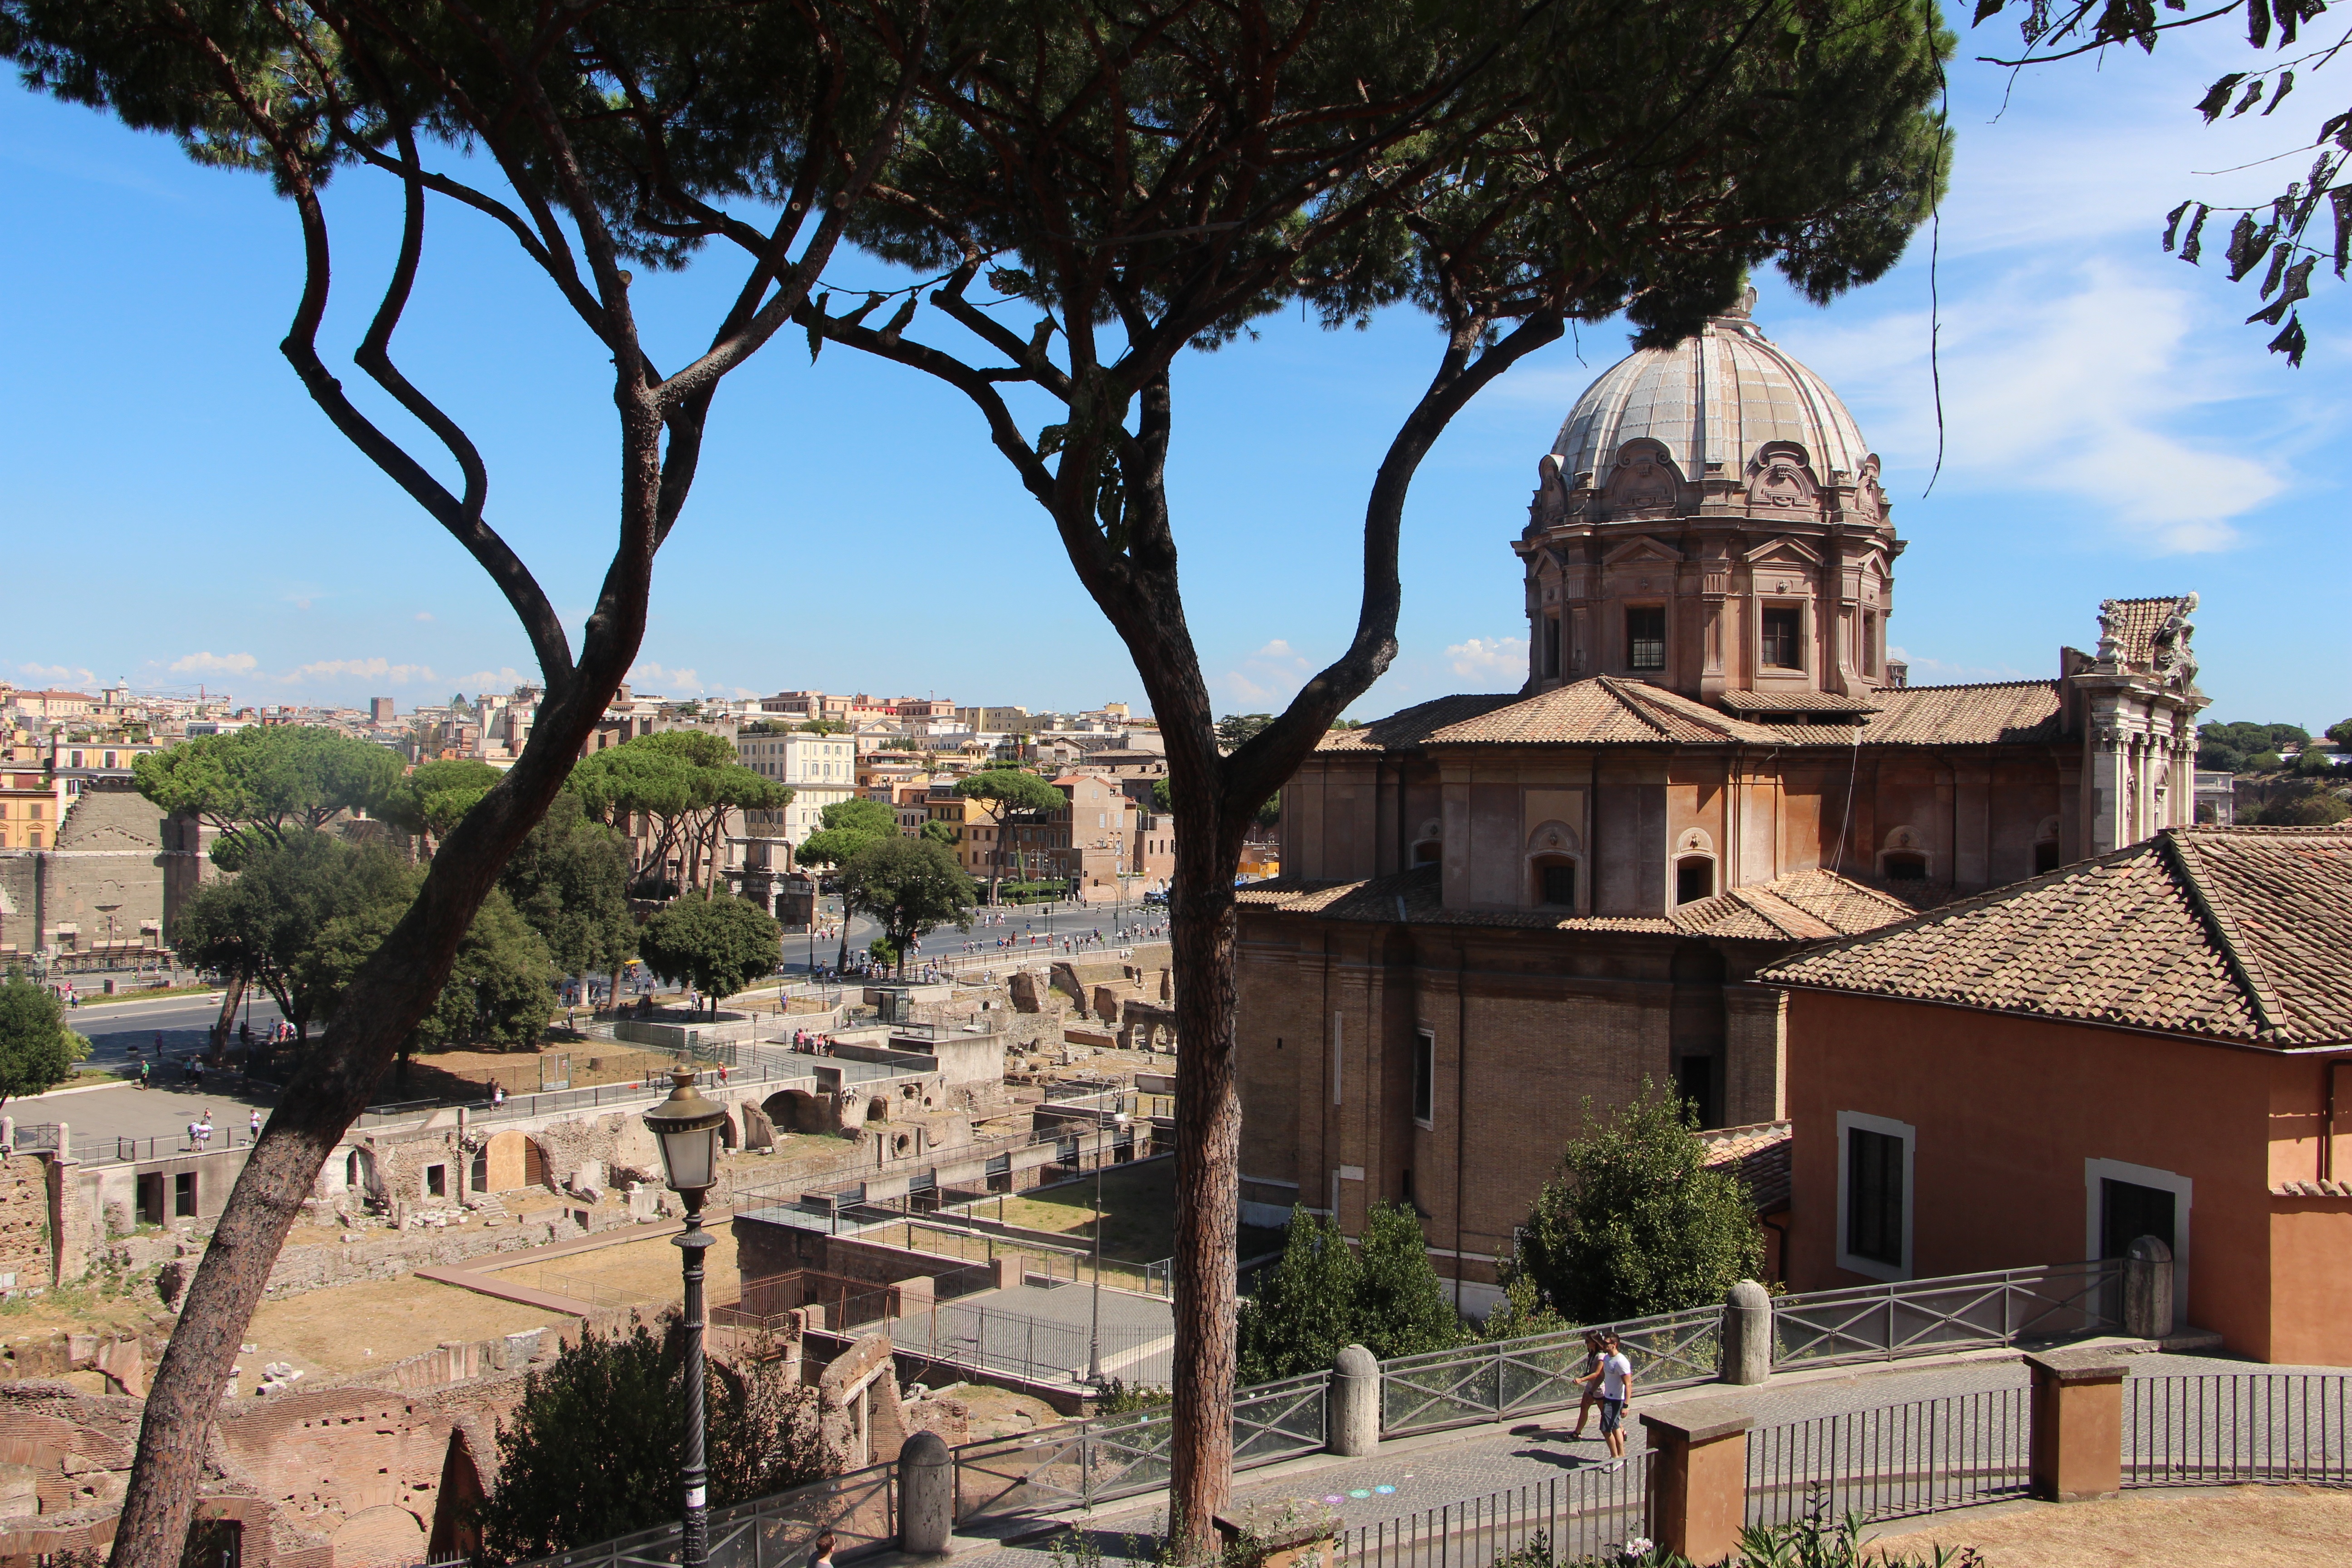
villa, town, home, vacation, travel, village, tourism, place of worship, ruins, estate, ancient history, human settlement